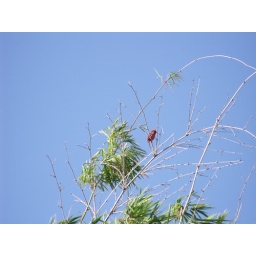
cardinal looking lovely against the glorious blue sky